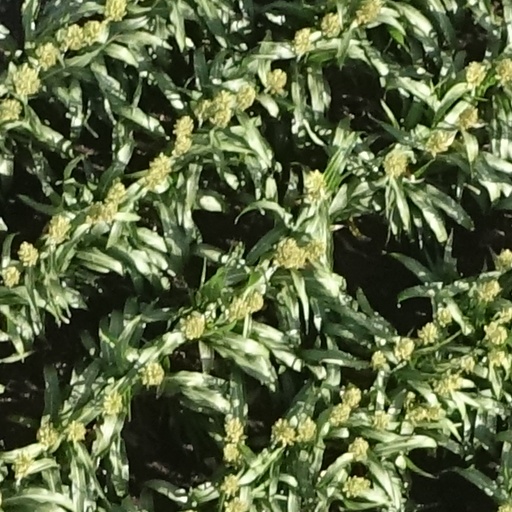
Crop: sorghum